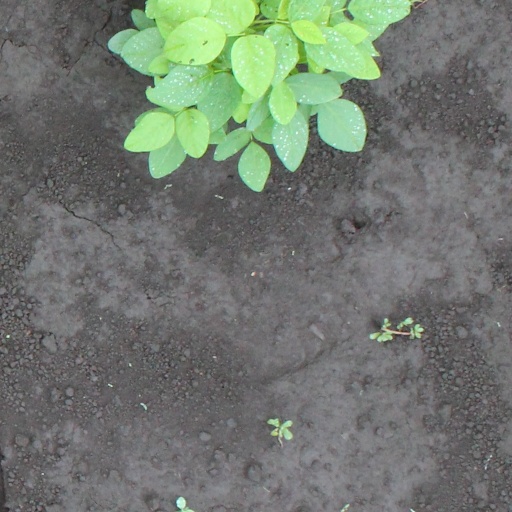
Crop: soybean